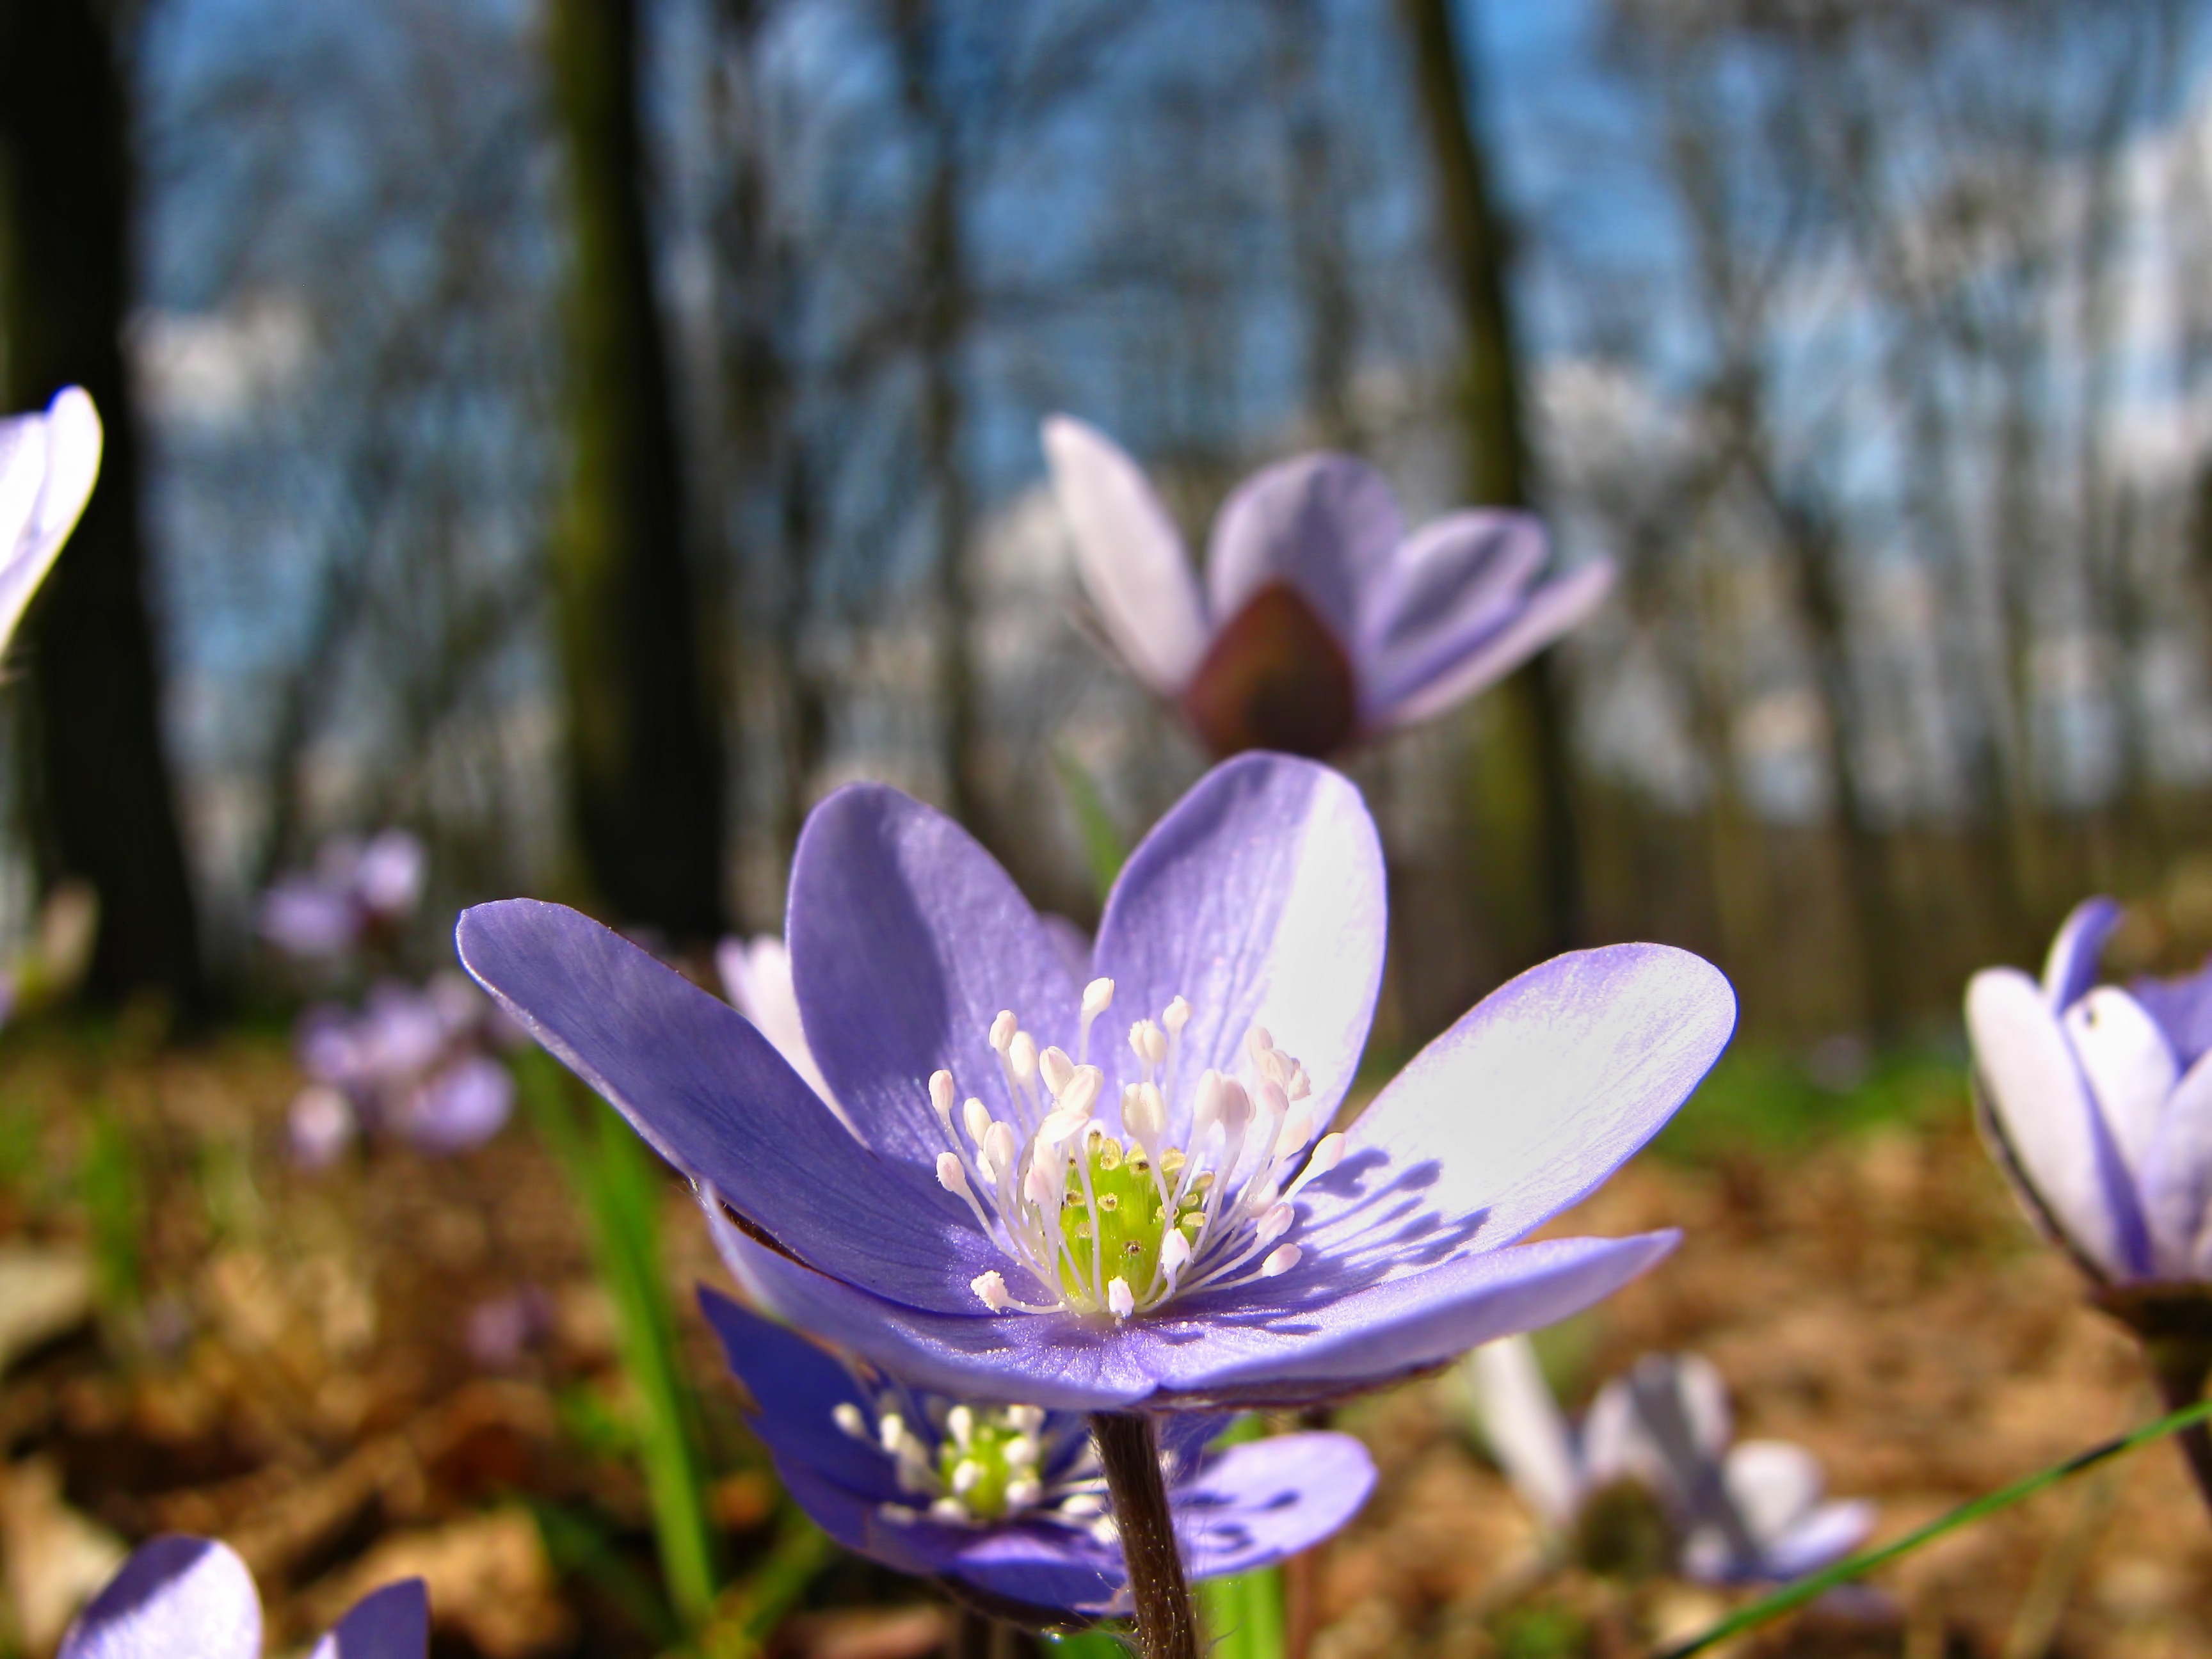
nature, blossom, plant, meadow, flower, petal, spring, botany, flora, wildflower, woods, colors, seasons, violet, lilac, crocus, macro photography, flowering plant, land plant